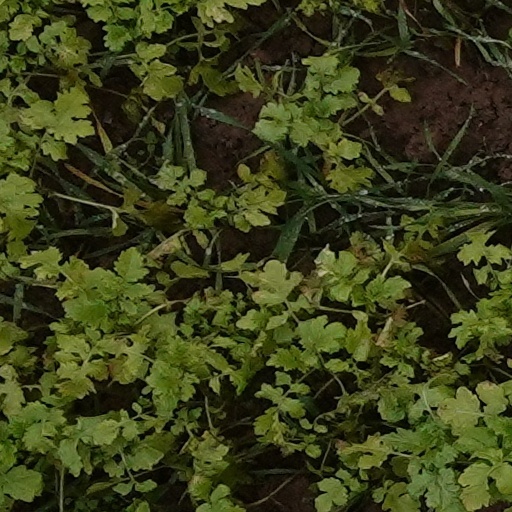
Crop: wheat